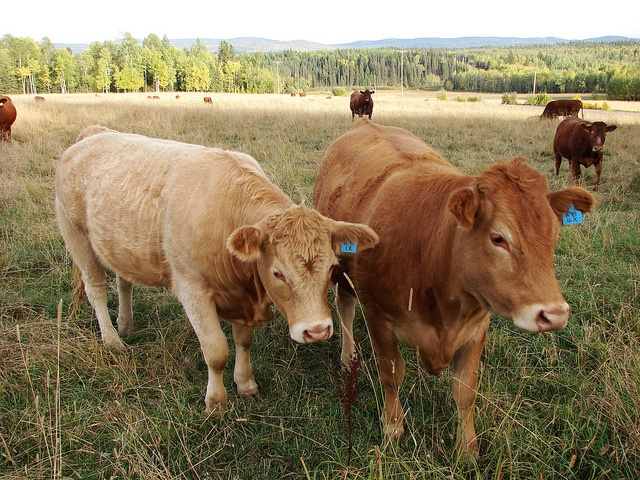
Two brown cows standing next to each other on tall grass.
Tagged cows grazing in an open mountain pasture
Many cows are standing in a green pasture.
Cows in a field with blue tags on their ears.
Brown cows are standing in a field of grass.